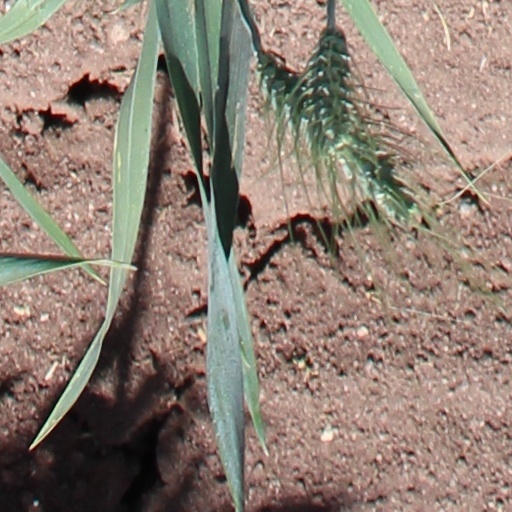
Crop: wheat